Nate Guenin

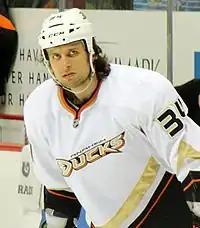
Guenin with the Anaheim Ducks in 2012

On July 2, 2010, Guenin signed a one-year contract with the Columbus Blue Jackets. He was assigned to start the 2010–11 season with AHL affiliate, the Springfield Falcons, but was later recalled and made his Blue Jackets debut in a 3-2 victory over the Minnesota Wild on October 16, 2010. After 3 games with Columbus, Guenin was returned to the Falcons and on January 4, 2011, was traded by the Blue Jackets to the Anaheim Ducks in exchange for Trevor Smith.